Stradella, Gambolò

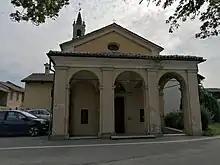

Stradella is a village in the "comune" of Gambolò, Pavia province, in the northern Italian region of Lombardy, at about 100 m (328 ft) above sea-level, in the plain of the Ticino, about 8 km (5 mi) SW of the river. The resident population counted in the 2001 census was 50.